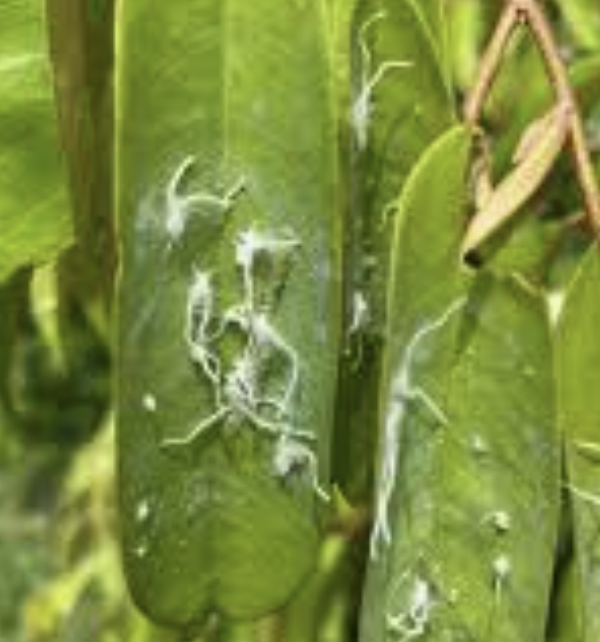
Label: mealybug_infestation